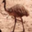
Label: bird